Sob o Céu da Bahia

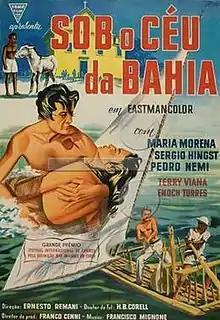
Theatrical release poster

Sob o Céu da Bahia is a 1956 Brazilian adventure film directed by Ernesto Remani. It was entered into the 1956 Cannes Film Festival.